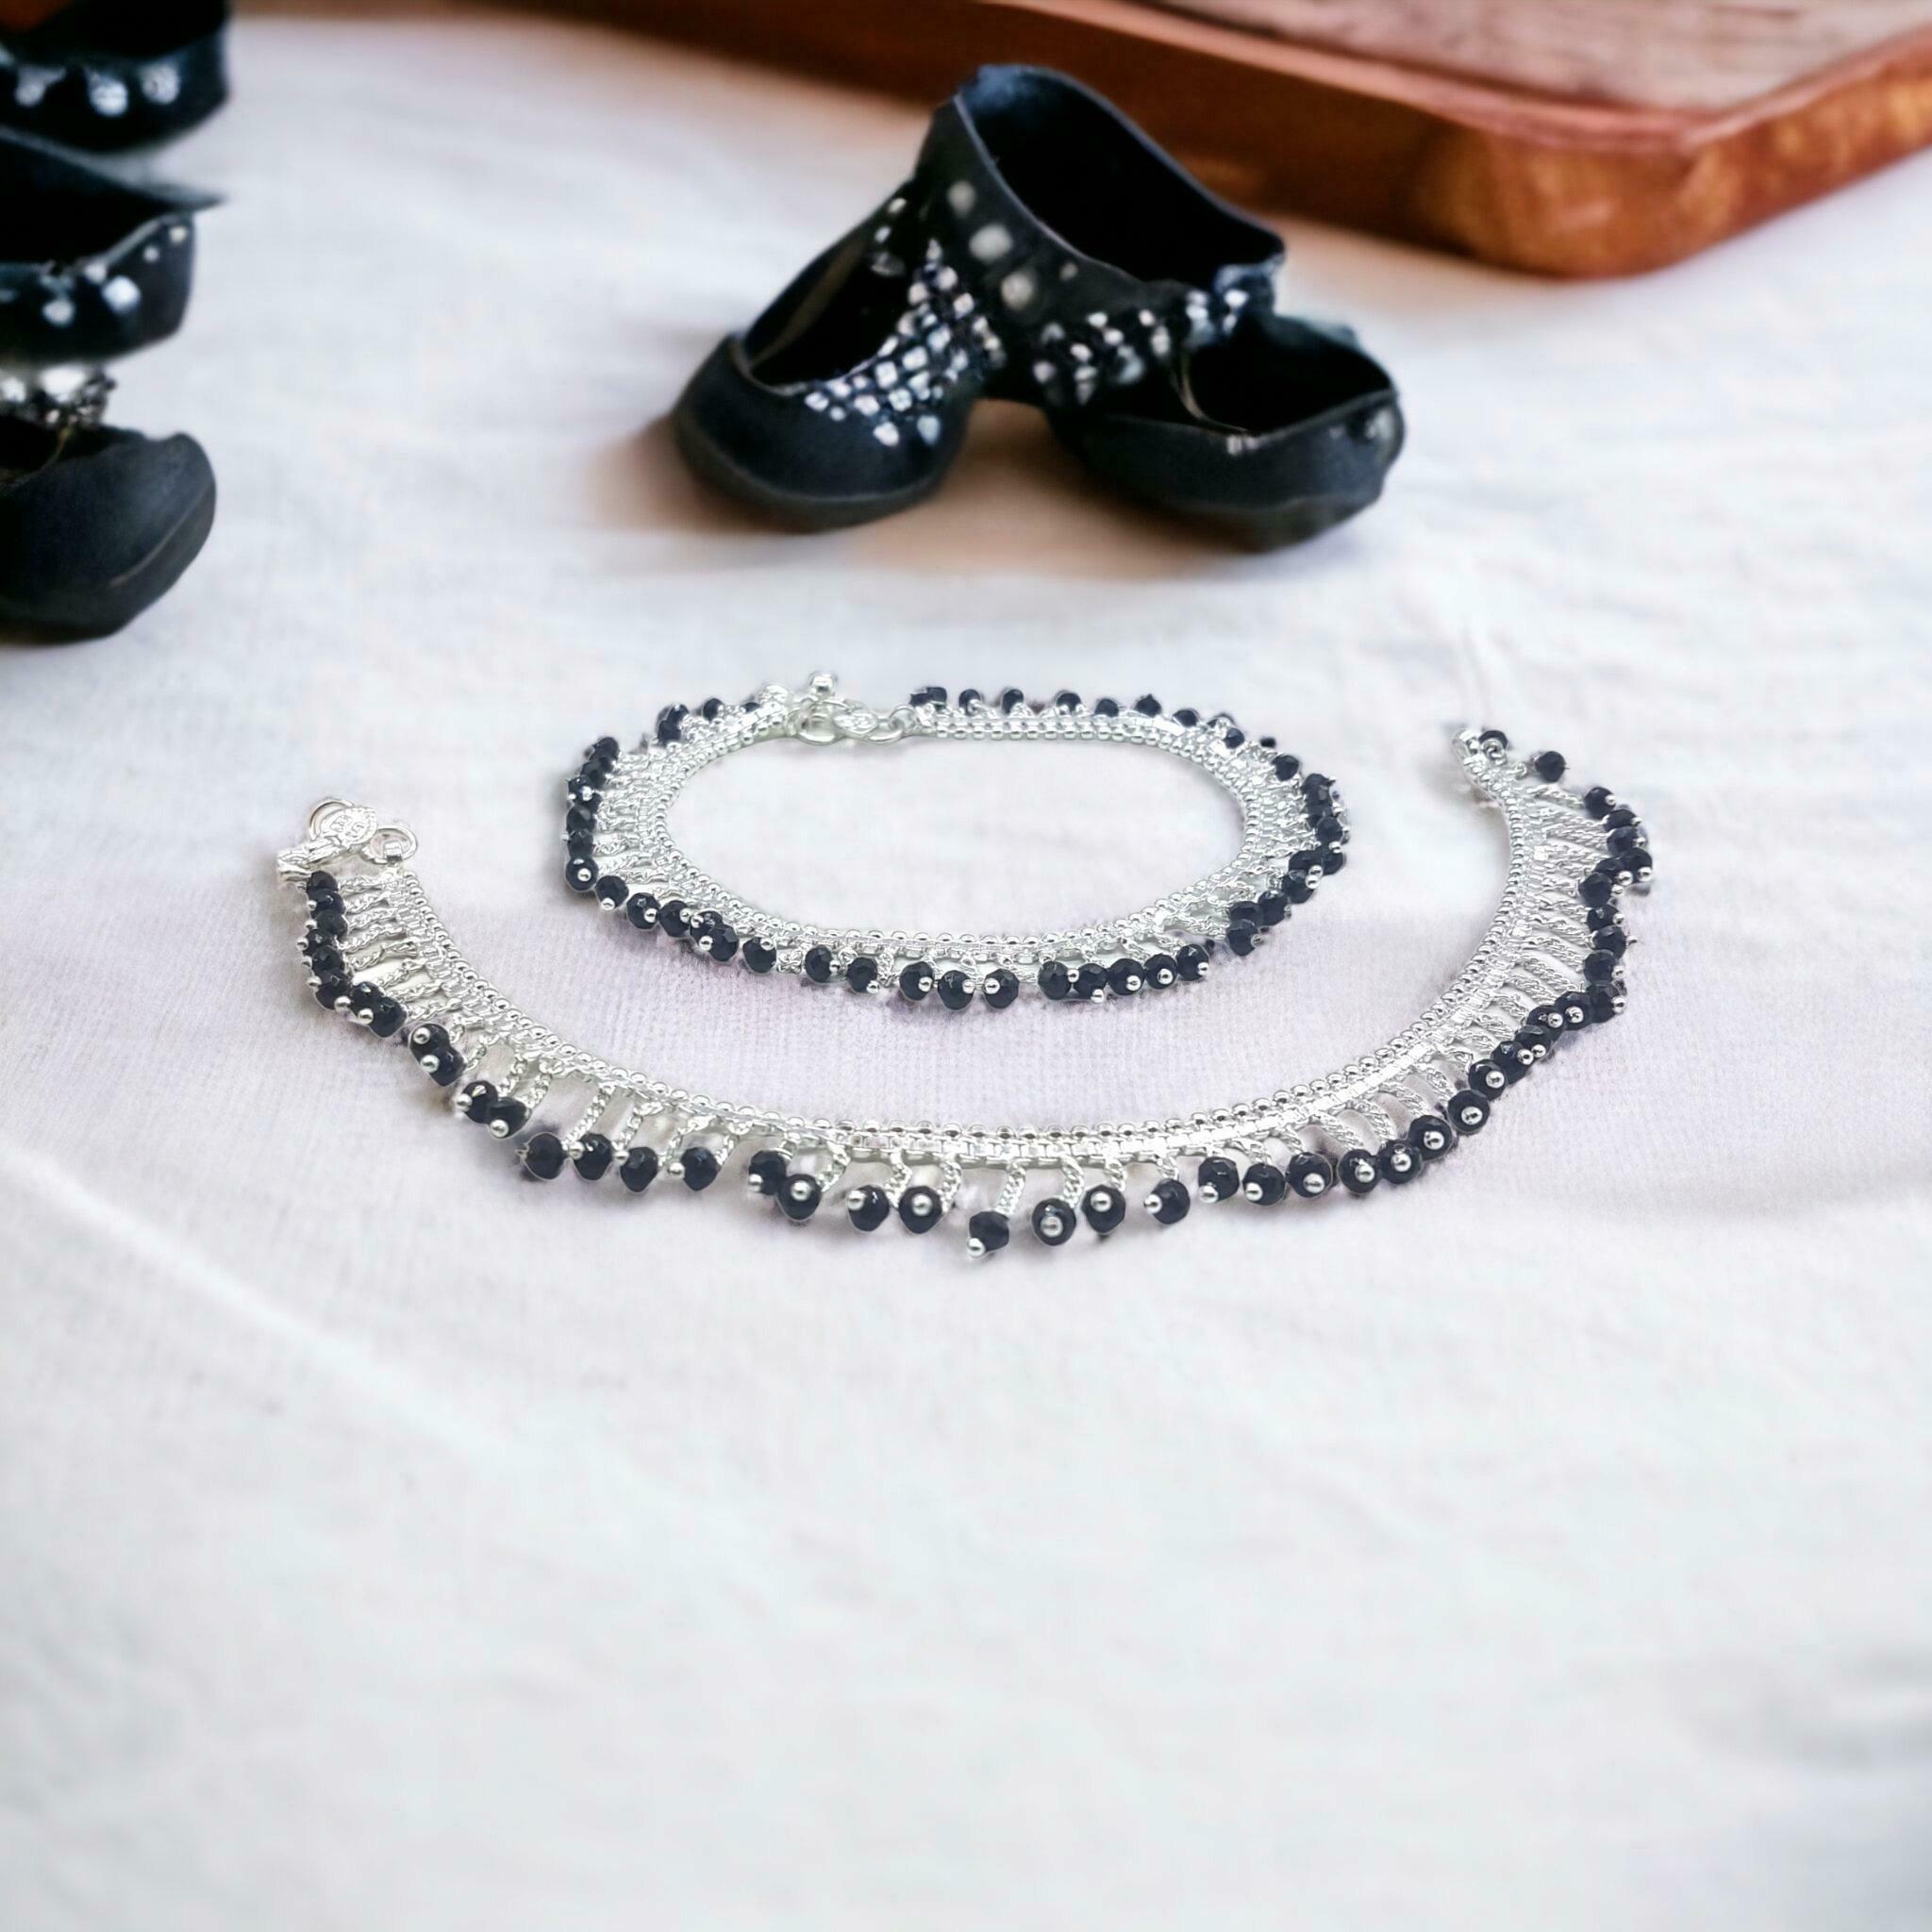
BR Ornaments A048 Alloy Anklet (Pack of 2)
Type: Anklet
Brand: BR Ornaments
Price: Rs. 299
 This silver anklet looks good with all indian outfitsor traditional outfits suitable girls and women of all ages. grab this pair of anklets, you will feel stylish ankle and shining silver anklet will make beautiful, you must buy the sns traders anklets you will never go wrong with the latest design, fancy anklets in silver jewellery.